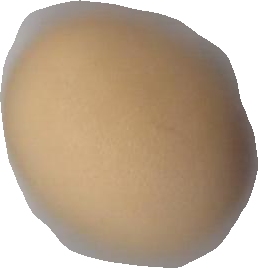
Variety: Grobogan